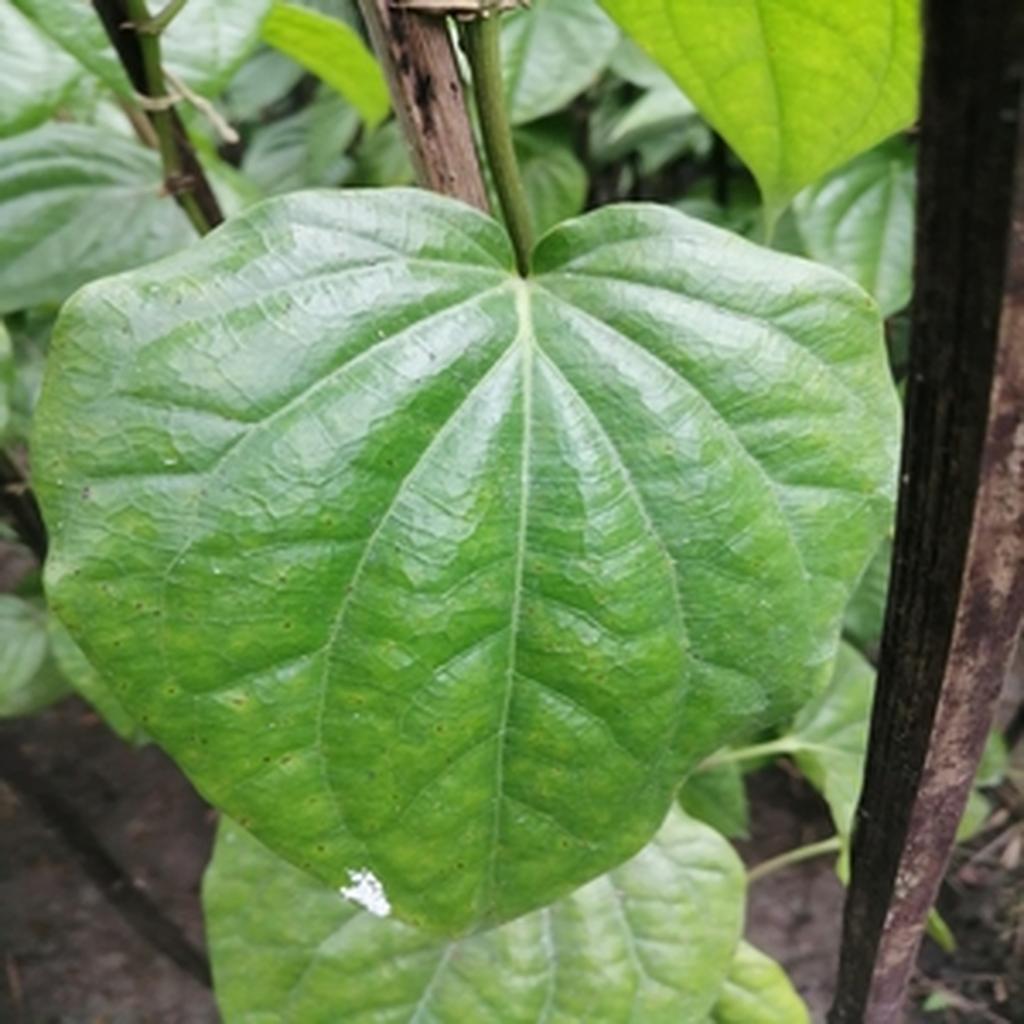
Label: Leaf_Spot